Lesley J. McNair

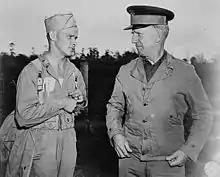
McNair confers with an umpire during the Louisiana Maneuvers.

The Chief of Staff of the Army, General Malin Craig, selected McNair to command the Command and General Staff College because he believed its teaching methods needed to be updated, and that the combat unit planning and reporting processes it taught needed to be streamlined. Craig felt that McNair's background made him ideally suited to lead this effort; in addition, Craig's deputy, Brigadier General George Marshall, believed that the Command and General Staff College program of instruction was too rigid and too focused on a staff process geared towards leadership of Regular Army units. In Marshall's view, the curriculum needed to be overhauled to reflect the likely needs of the World War II army, including faster, more flexible methods for planning and execution of large scale mobilizations, and incorporation of processes for training draftees and members of the National Guard, who would report for duty with less training and experience than members of the Regular Army. In addition, Marshall wanted to ensure that graduates were prepared to plan and execute the offensive maneuver-based operations Army leaders anticipated would characterize World War II, as opposed to the defensive trench warfare of World War I.